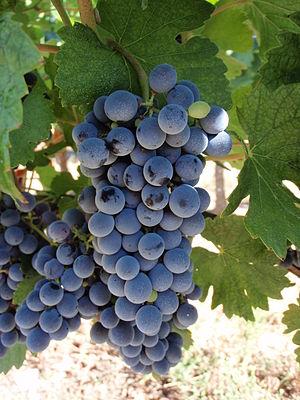
Une grappe de Marselan - Cépage INRA 1961, croisement Carbernet Sauvignon x Grenache noir